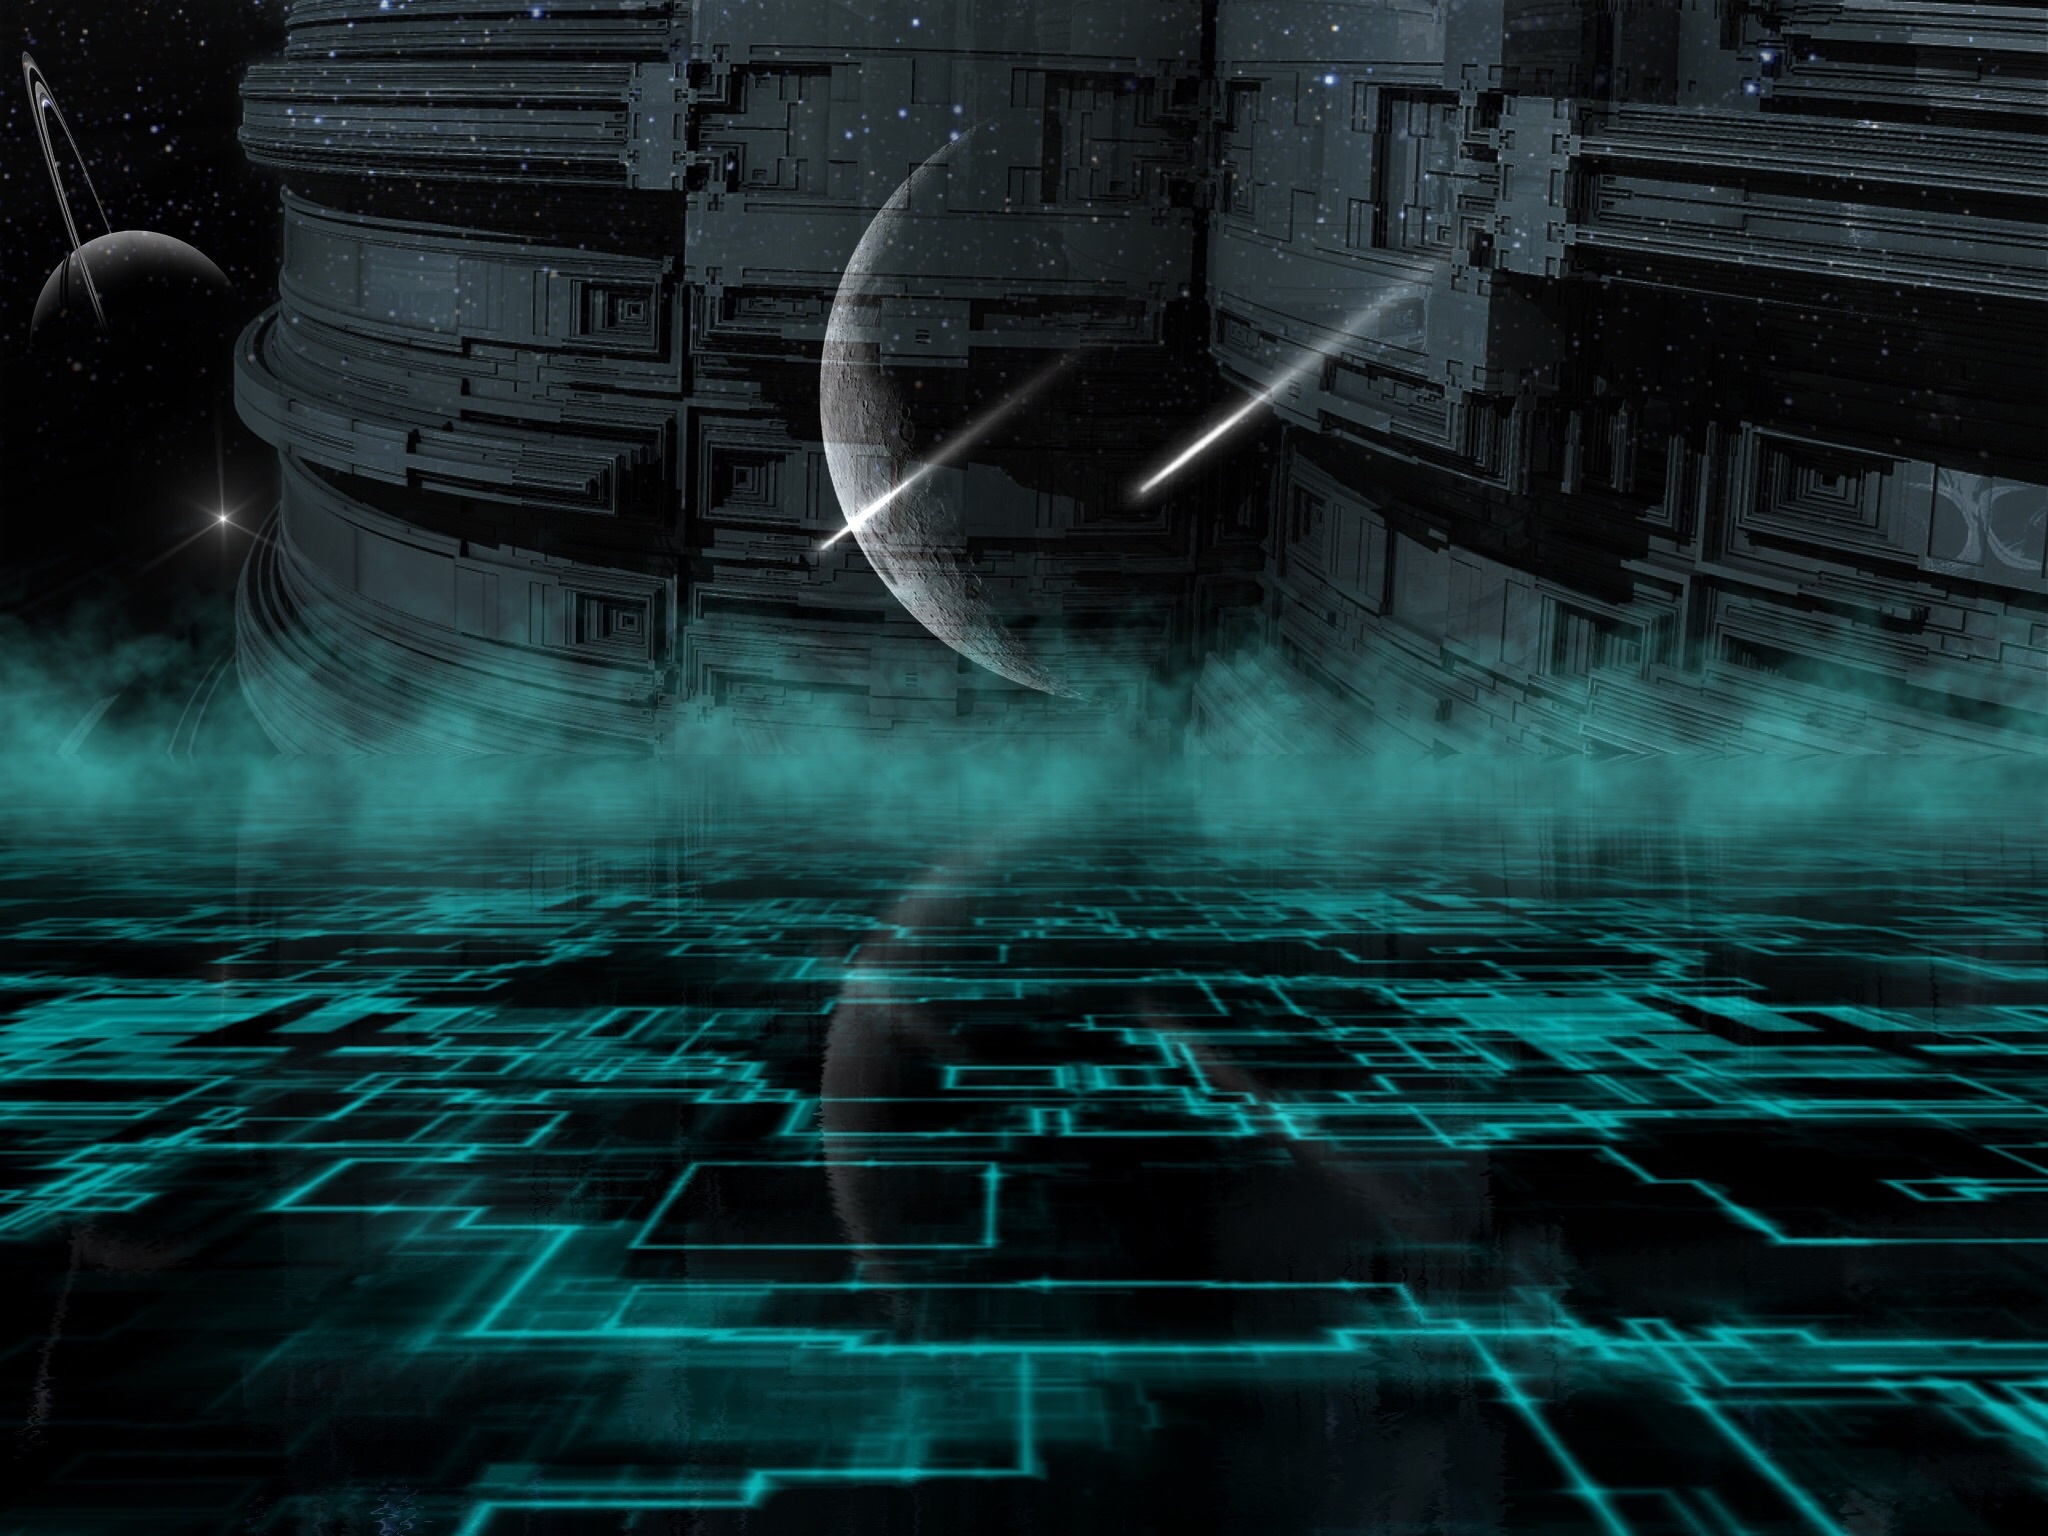
light, sky, technology, fog, star, shooting star, space, darkness, monochrome, astronaut, outer space, science, astronomy, electronics, starry sky, planet, cosmonaut, artificial, spaceship, jupiter, screenshot, solar system, space travel, space suit, special effects, ring planet, computer wallpaper, ghost ship, a space odyssey, space walk, stay outside